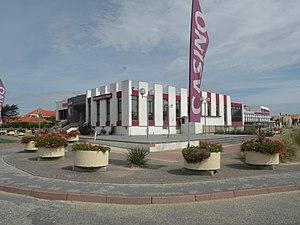
casino de Soulac-sur-Mer
Soulac-sur-Mer est une commune du Sud-Ouest de la France, dans le département de la Gironde, en région Nouvelle-Aquitaine.